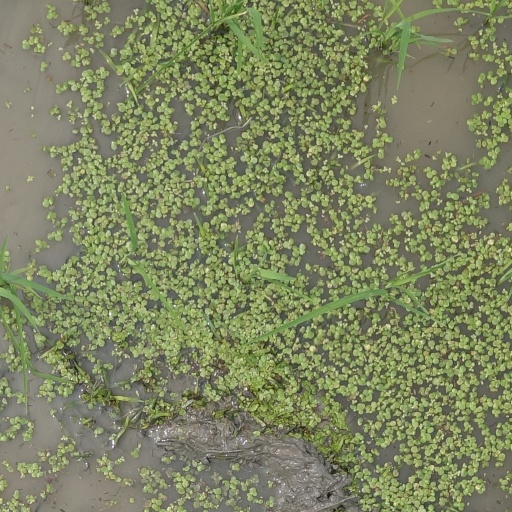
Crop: rice